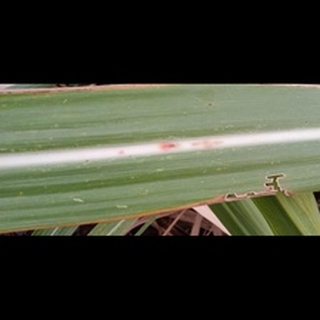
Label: sugarcane_red_rot